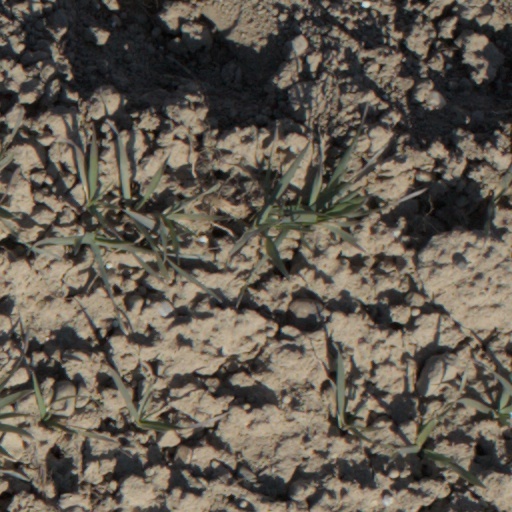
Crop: wheat